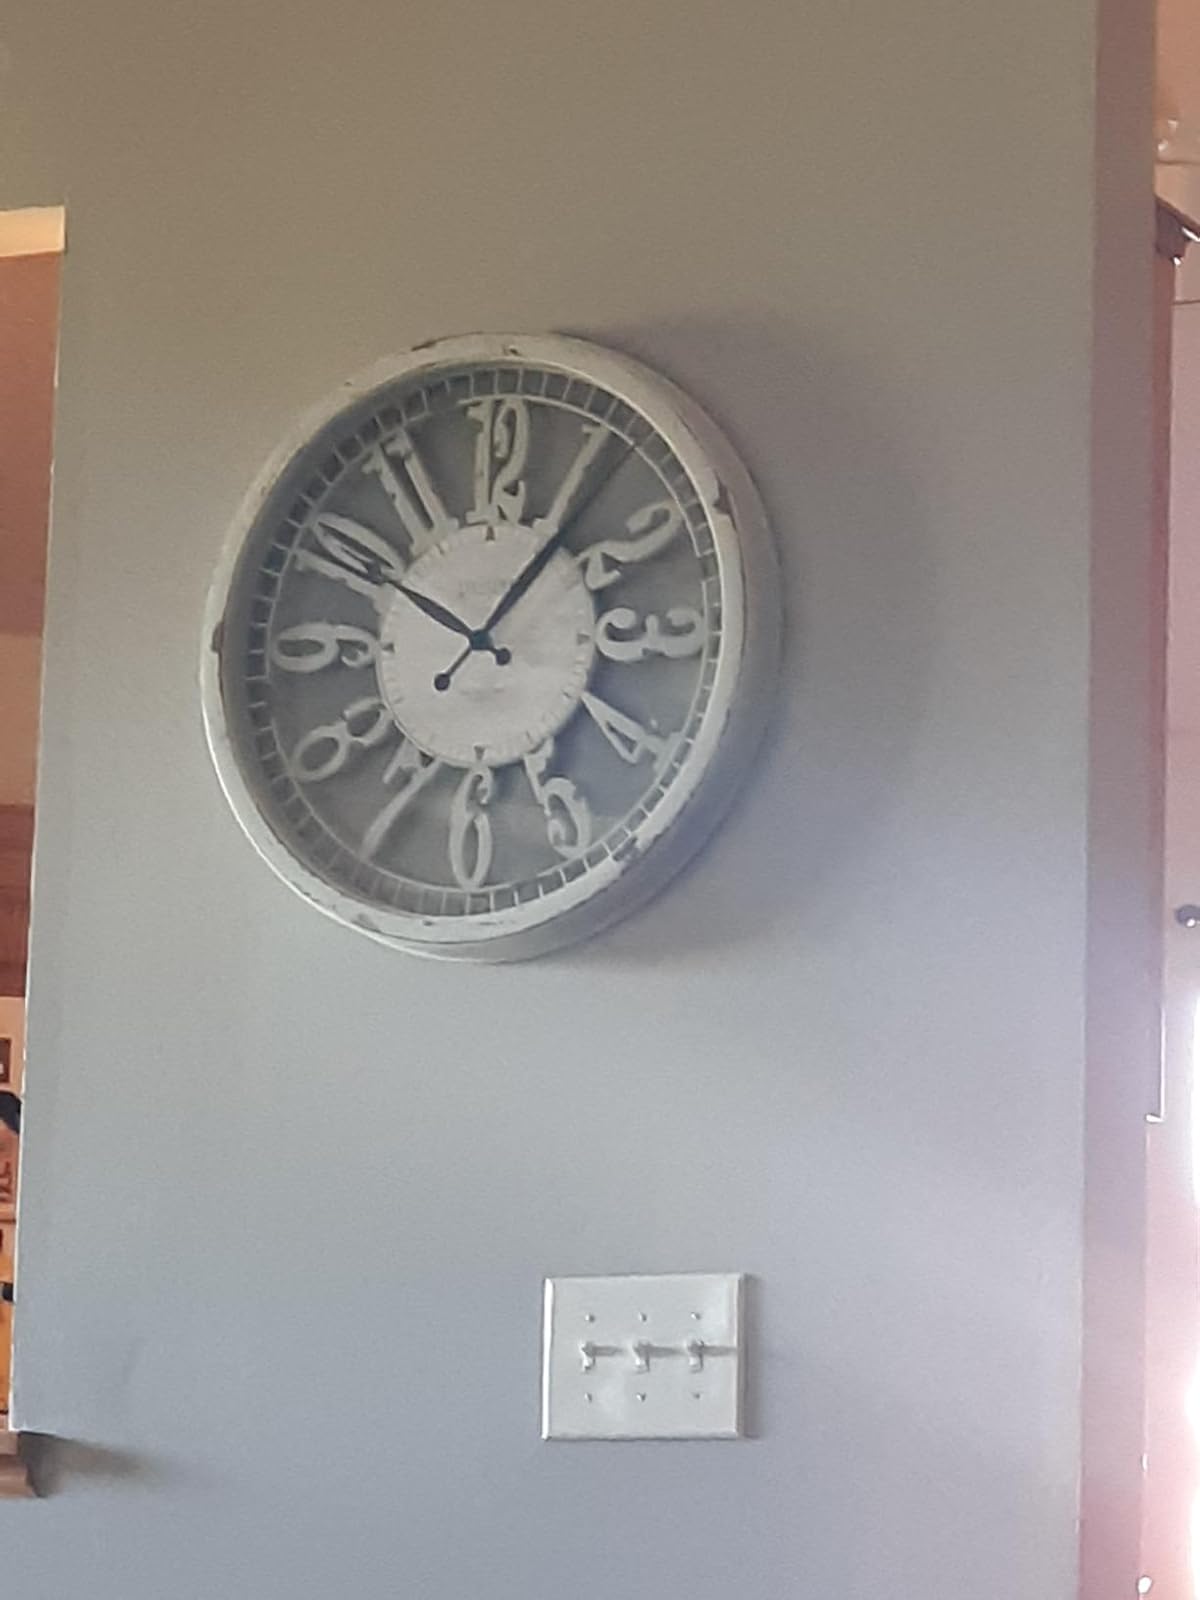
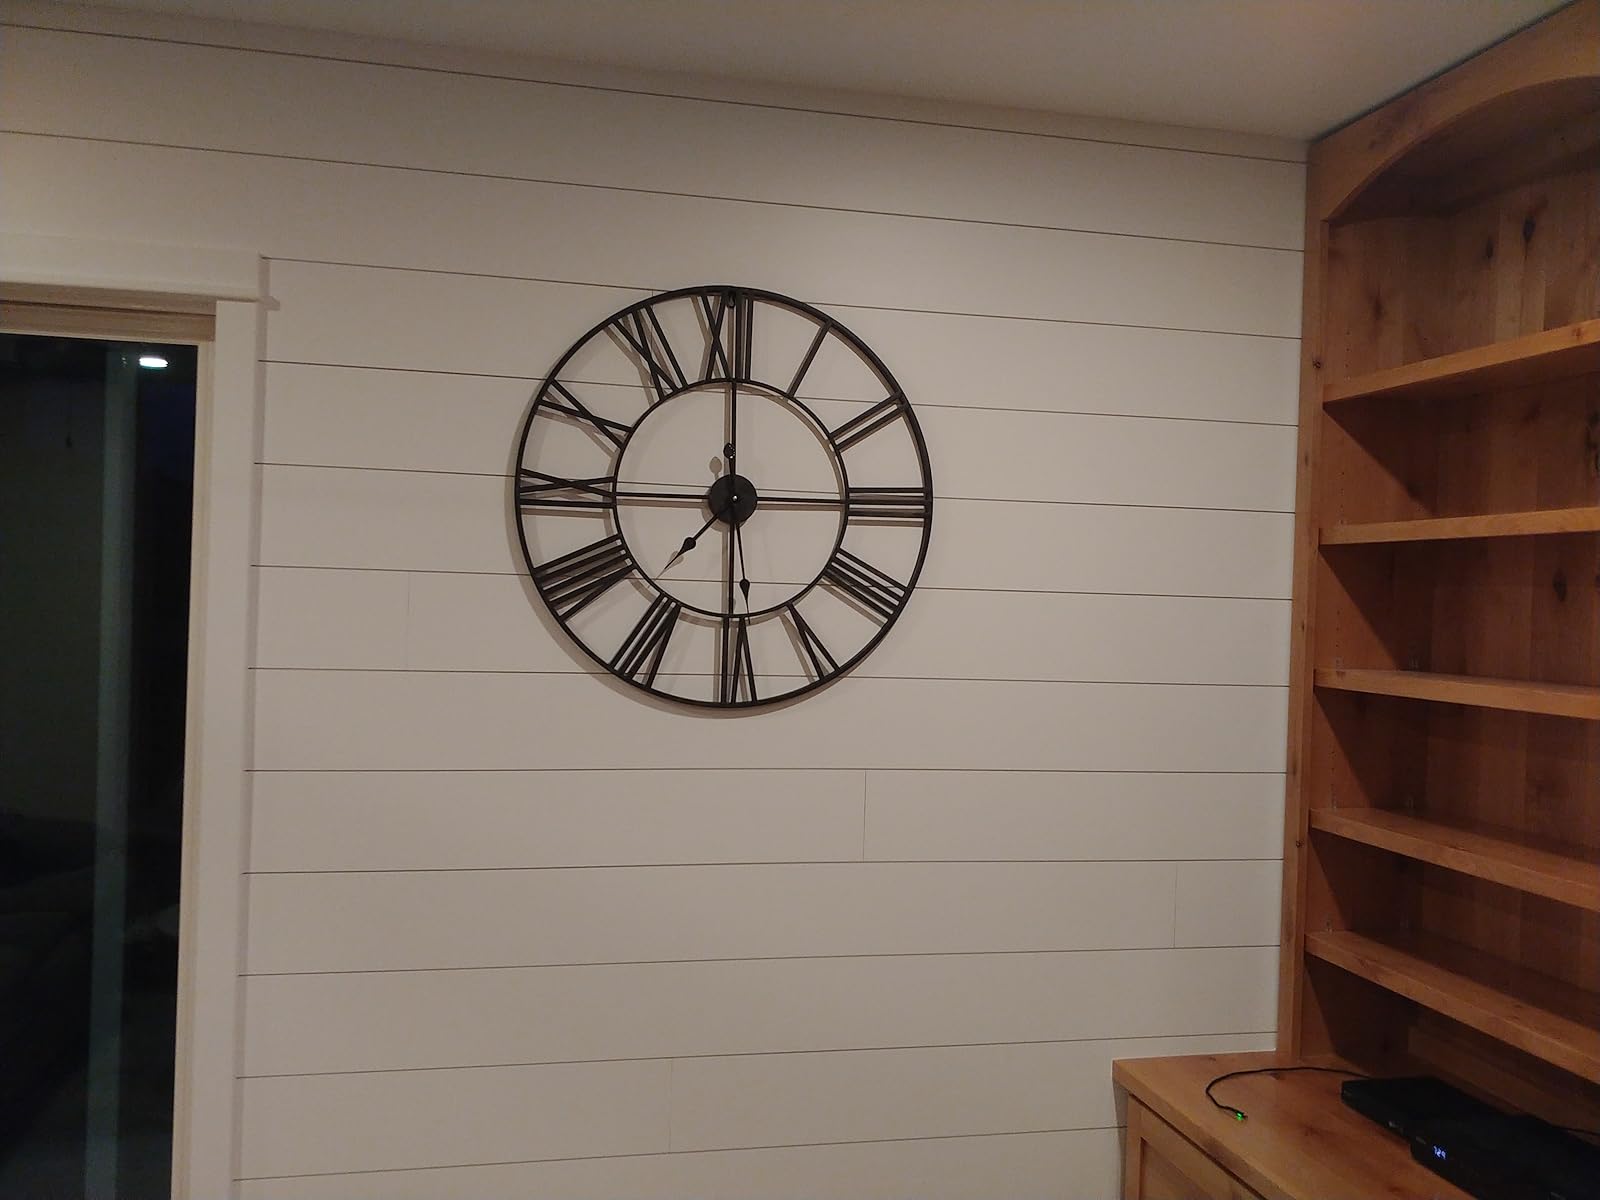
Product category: clock
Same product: no